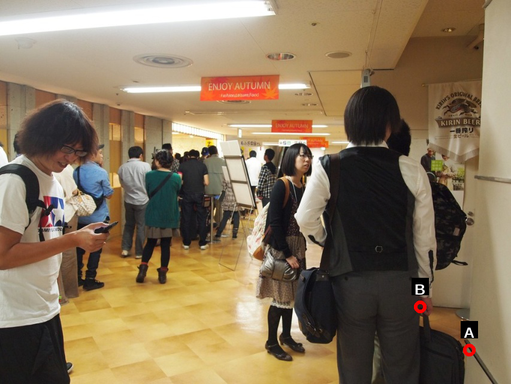
Question: Two points are circled on the image, labeled by A and B beside each circle. Which point is closer to the camera?
Select from the following choices.
(A) A is closer
(B) B is closer
Answer: A